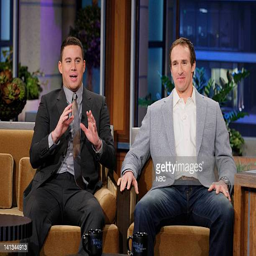
american football player during an interview